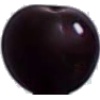
Label: Cherry Wax Black 1